Almost Sunrise

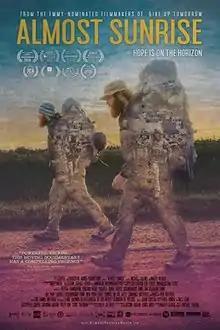

Almost Sunrise is a 2016 American documentary film directed by Michael Collins and produced by Marty Syjuco. It recounts the story of two Iraq veterans, Tom Voss and Anthony Anderson, who, in an attempt to put their combat experience behind them, embark on a 2,700-mile trek on foot across America. It made its world premiere on the opening night of the Telluride Mountainfilm Festival on 27 May 2016. After its theatrical run, it aired on the PBS series "POV".